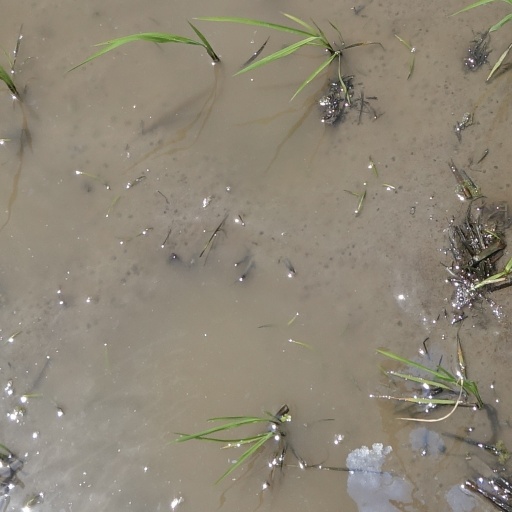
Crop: rice